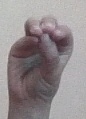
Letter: ha